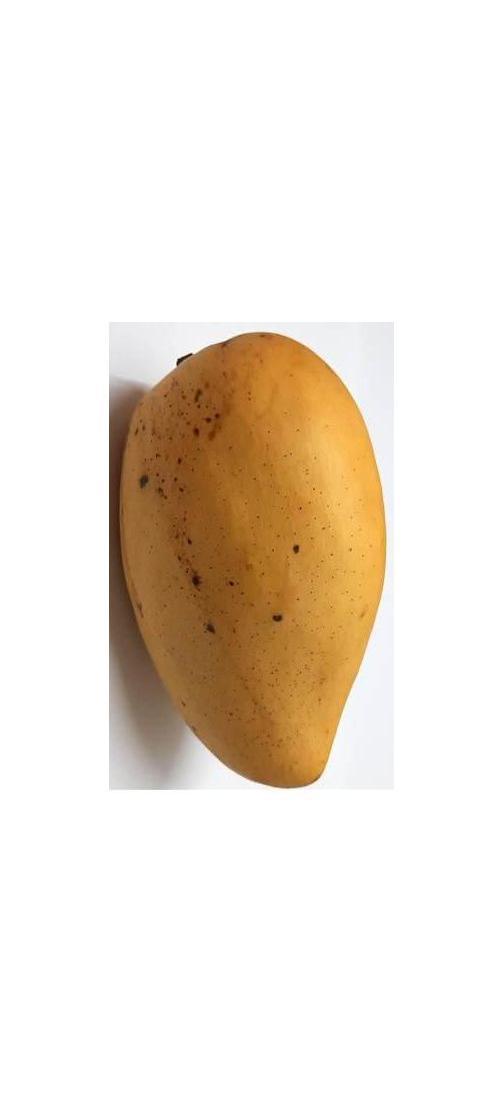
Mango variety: Katimon